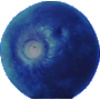
Label: Huckleberry 1